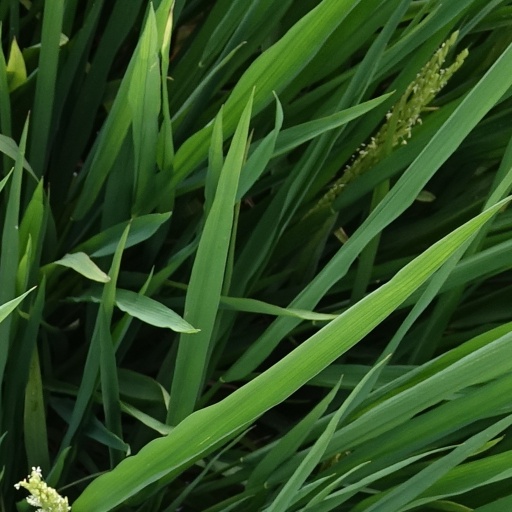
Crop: rice